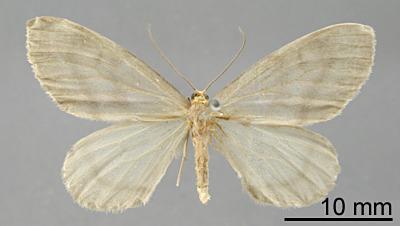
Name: Nipteria mitellaria
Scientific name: Nipteria mitellaria Schaus, 1912
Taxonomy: Animalia, Arthropoda, Insecta, Lepidoptera, Geometridae, Ennominae
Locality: Tuis, Costa Rica, Costa Rica